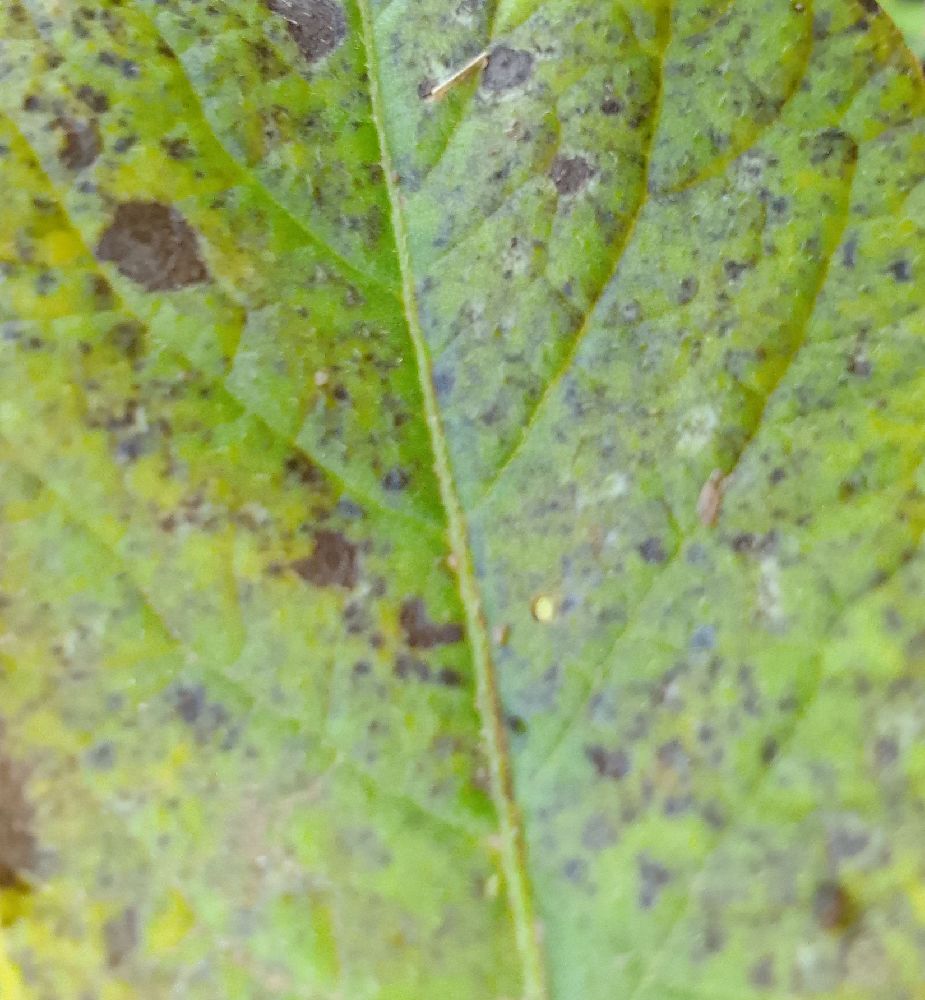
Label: Early blight